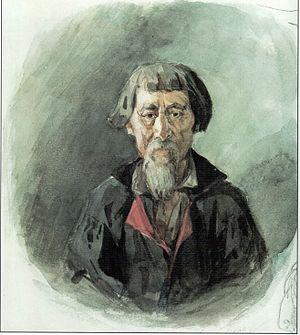
Le mot mourza ou murza ou morza, du persan mirza, désigne un prince tatare dans le khanat de Kazan ou d'Astrakhan.